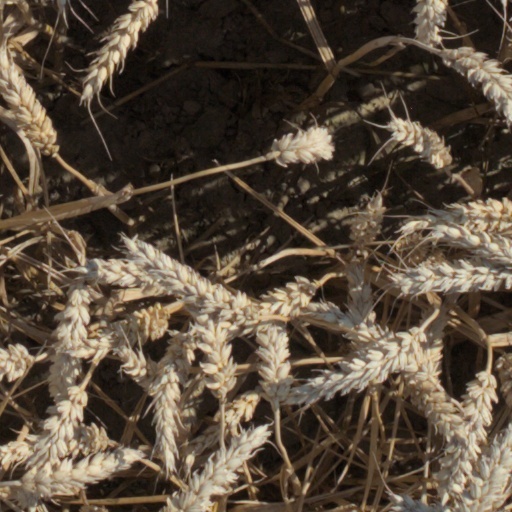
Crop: wheat